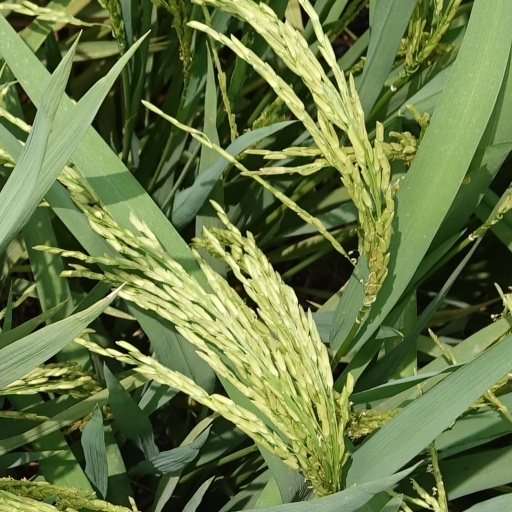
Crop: rice